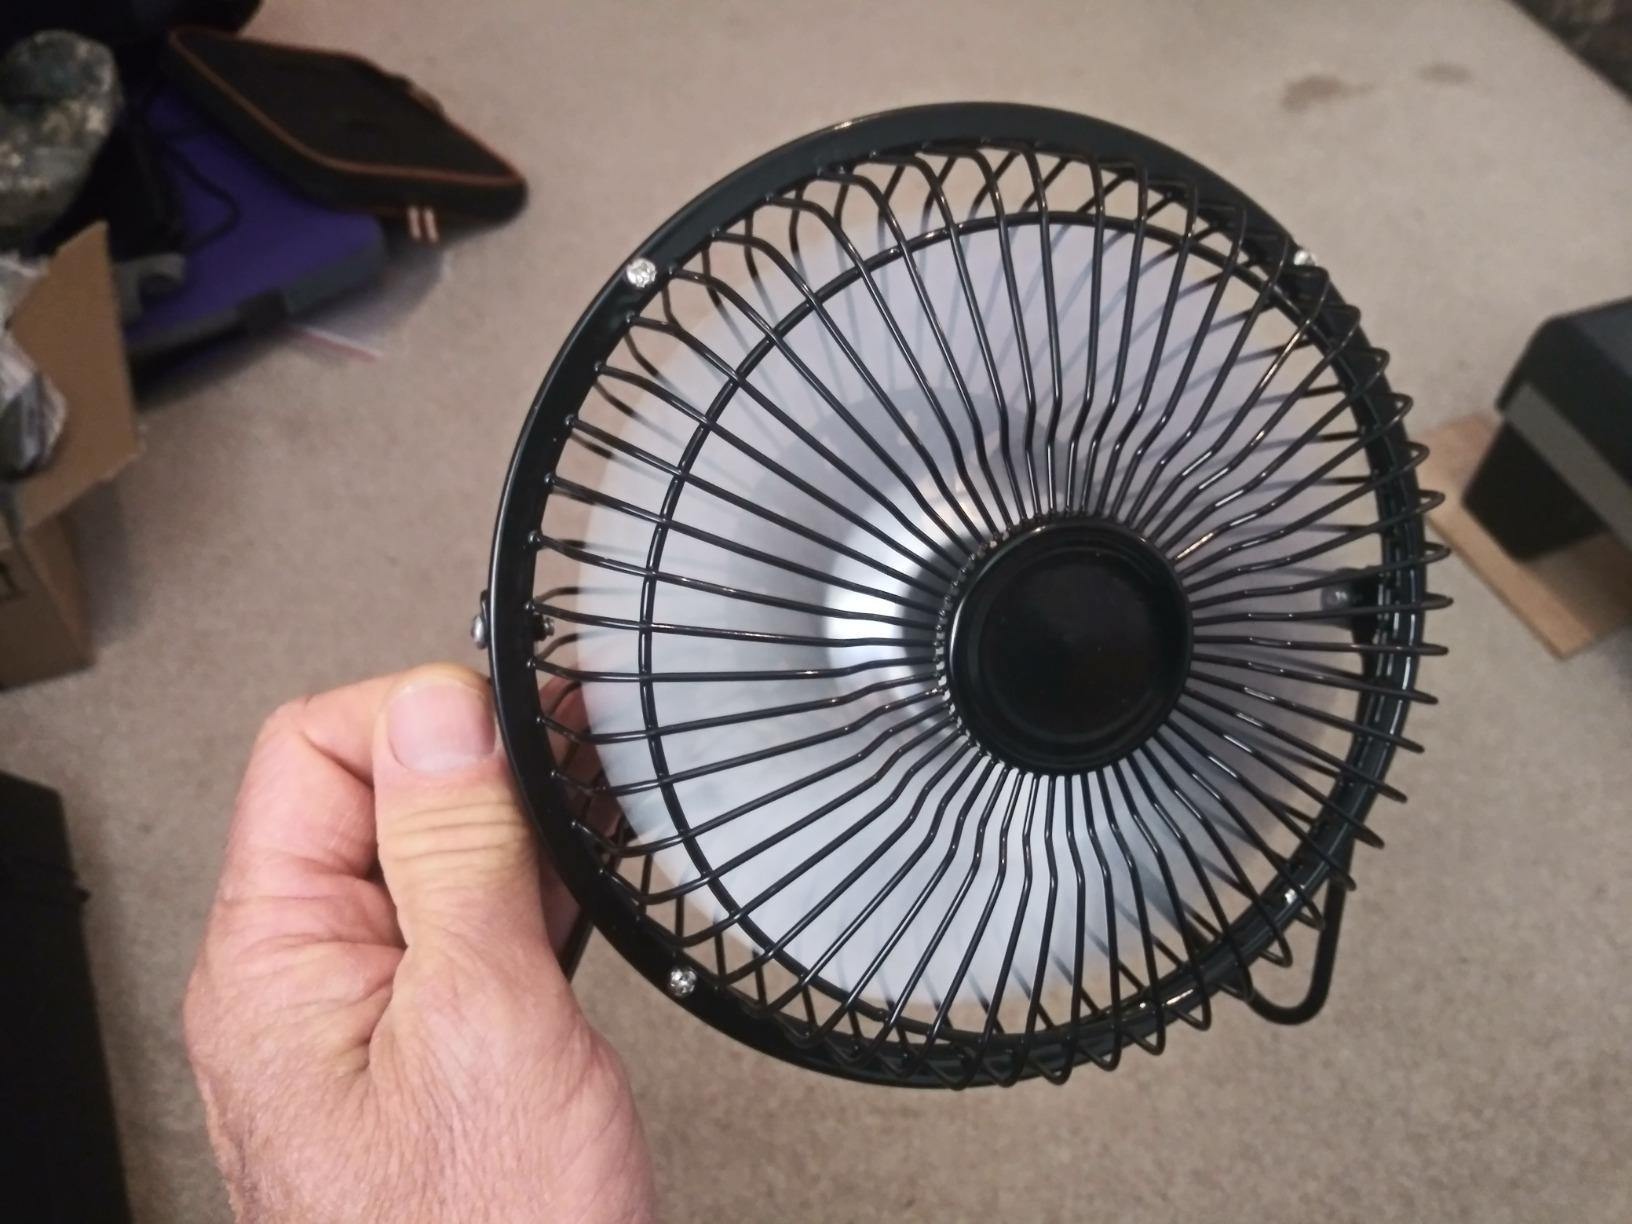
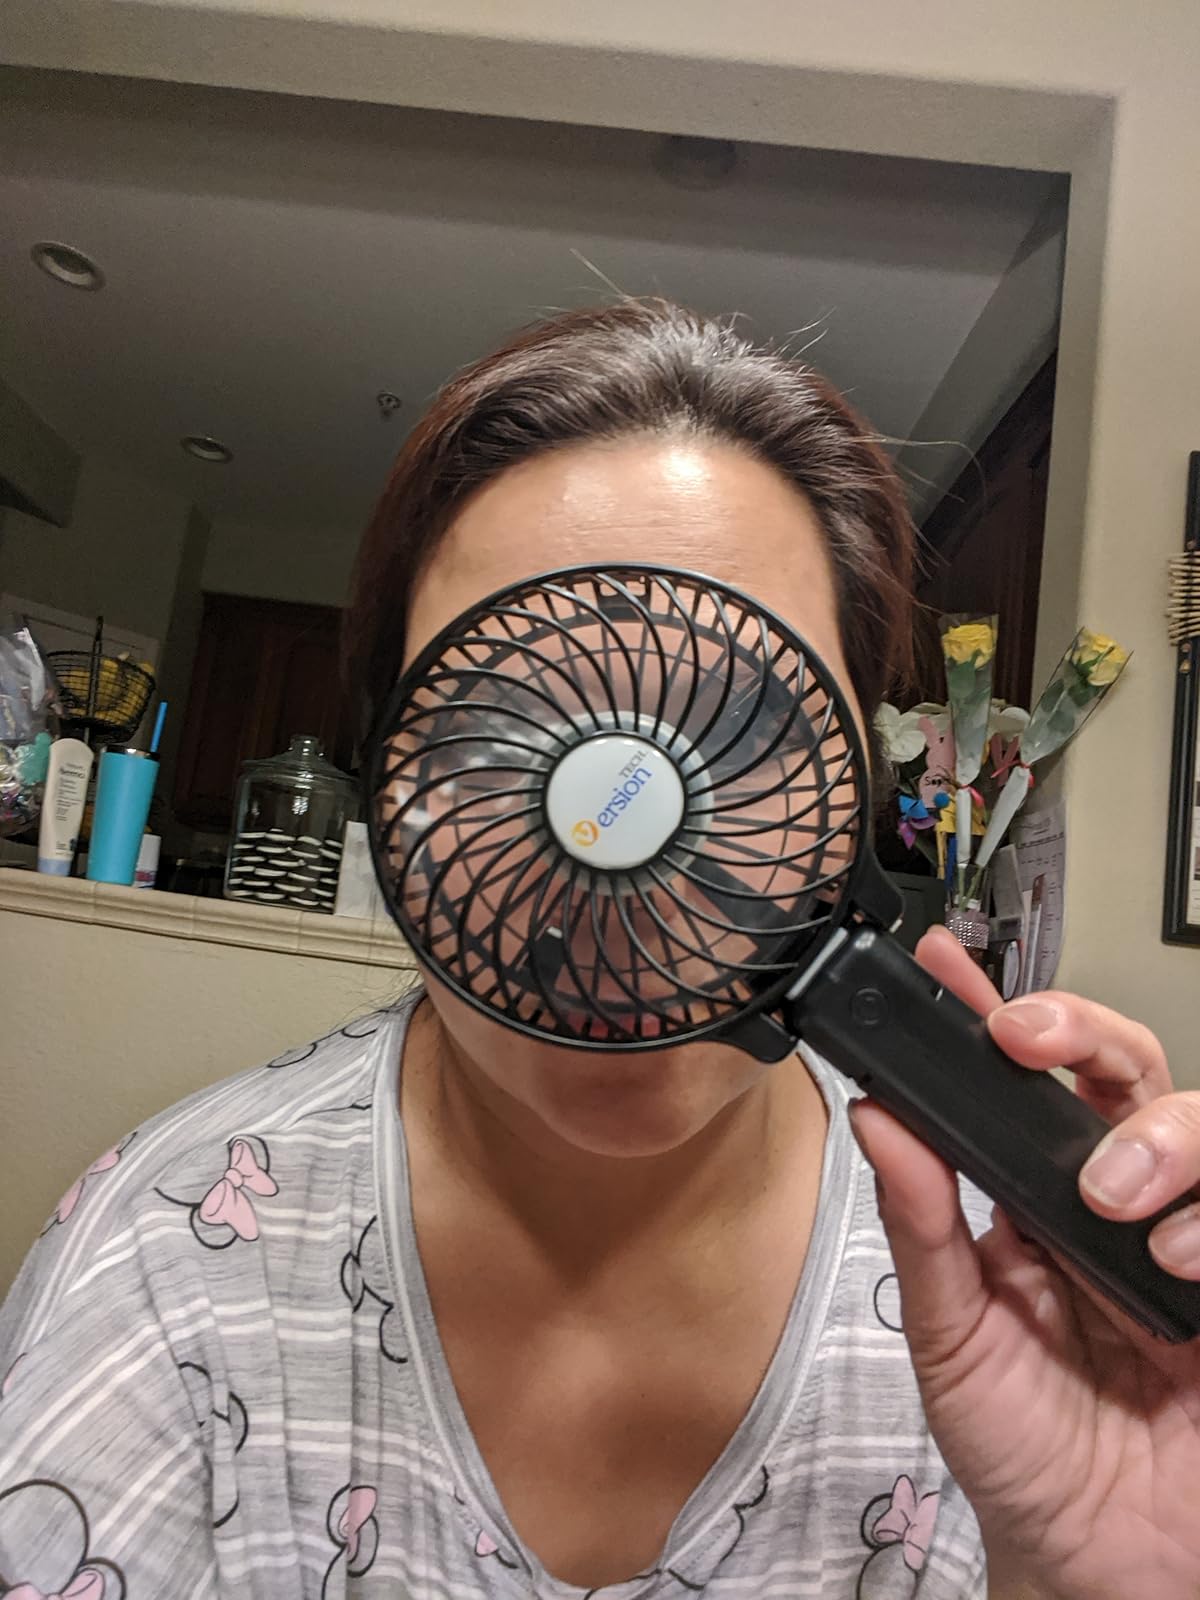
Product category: fan
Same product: no